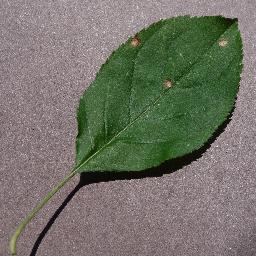
Label: Apple___Black_rot